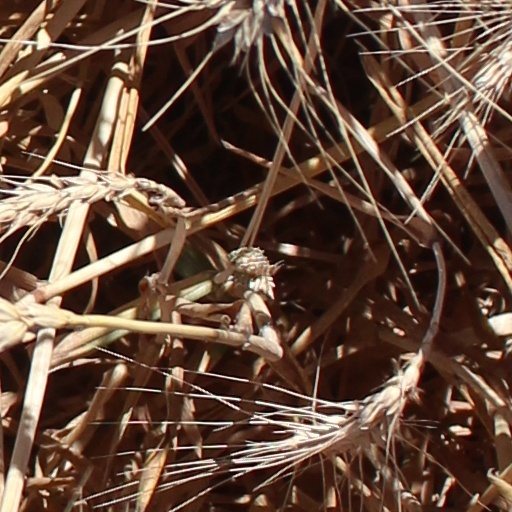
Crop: wheat